Matija Horvat

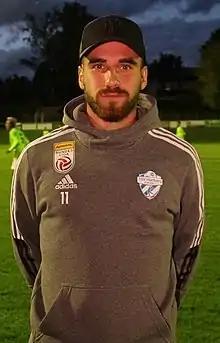
Horvat in 2021

Matija Horvat (born 7 May 1999) is a Croatian professional footballer who plays as a midfielder for Austrian club Admira Wacker.